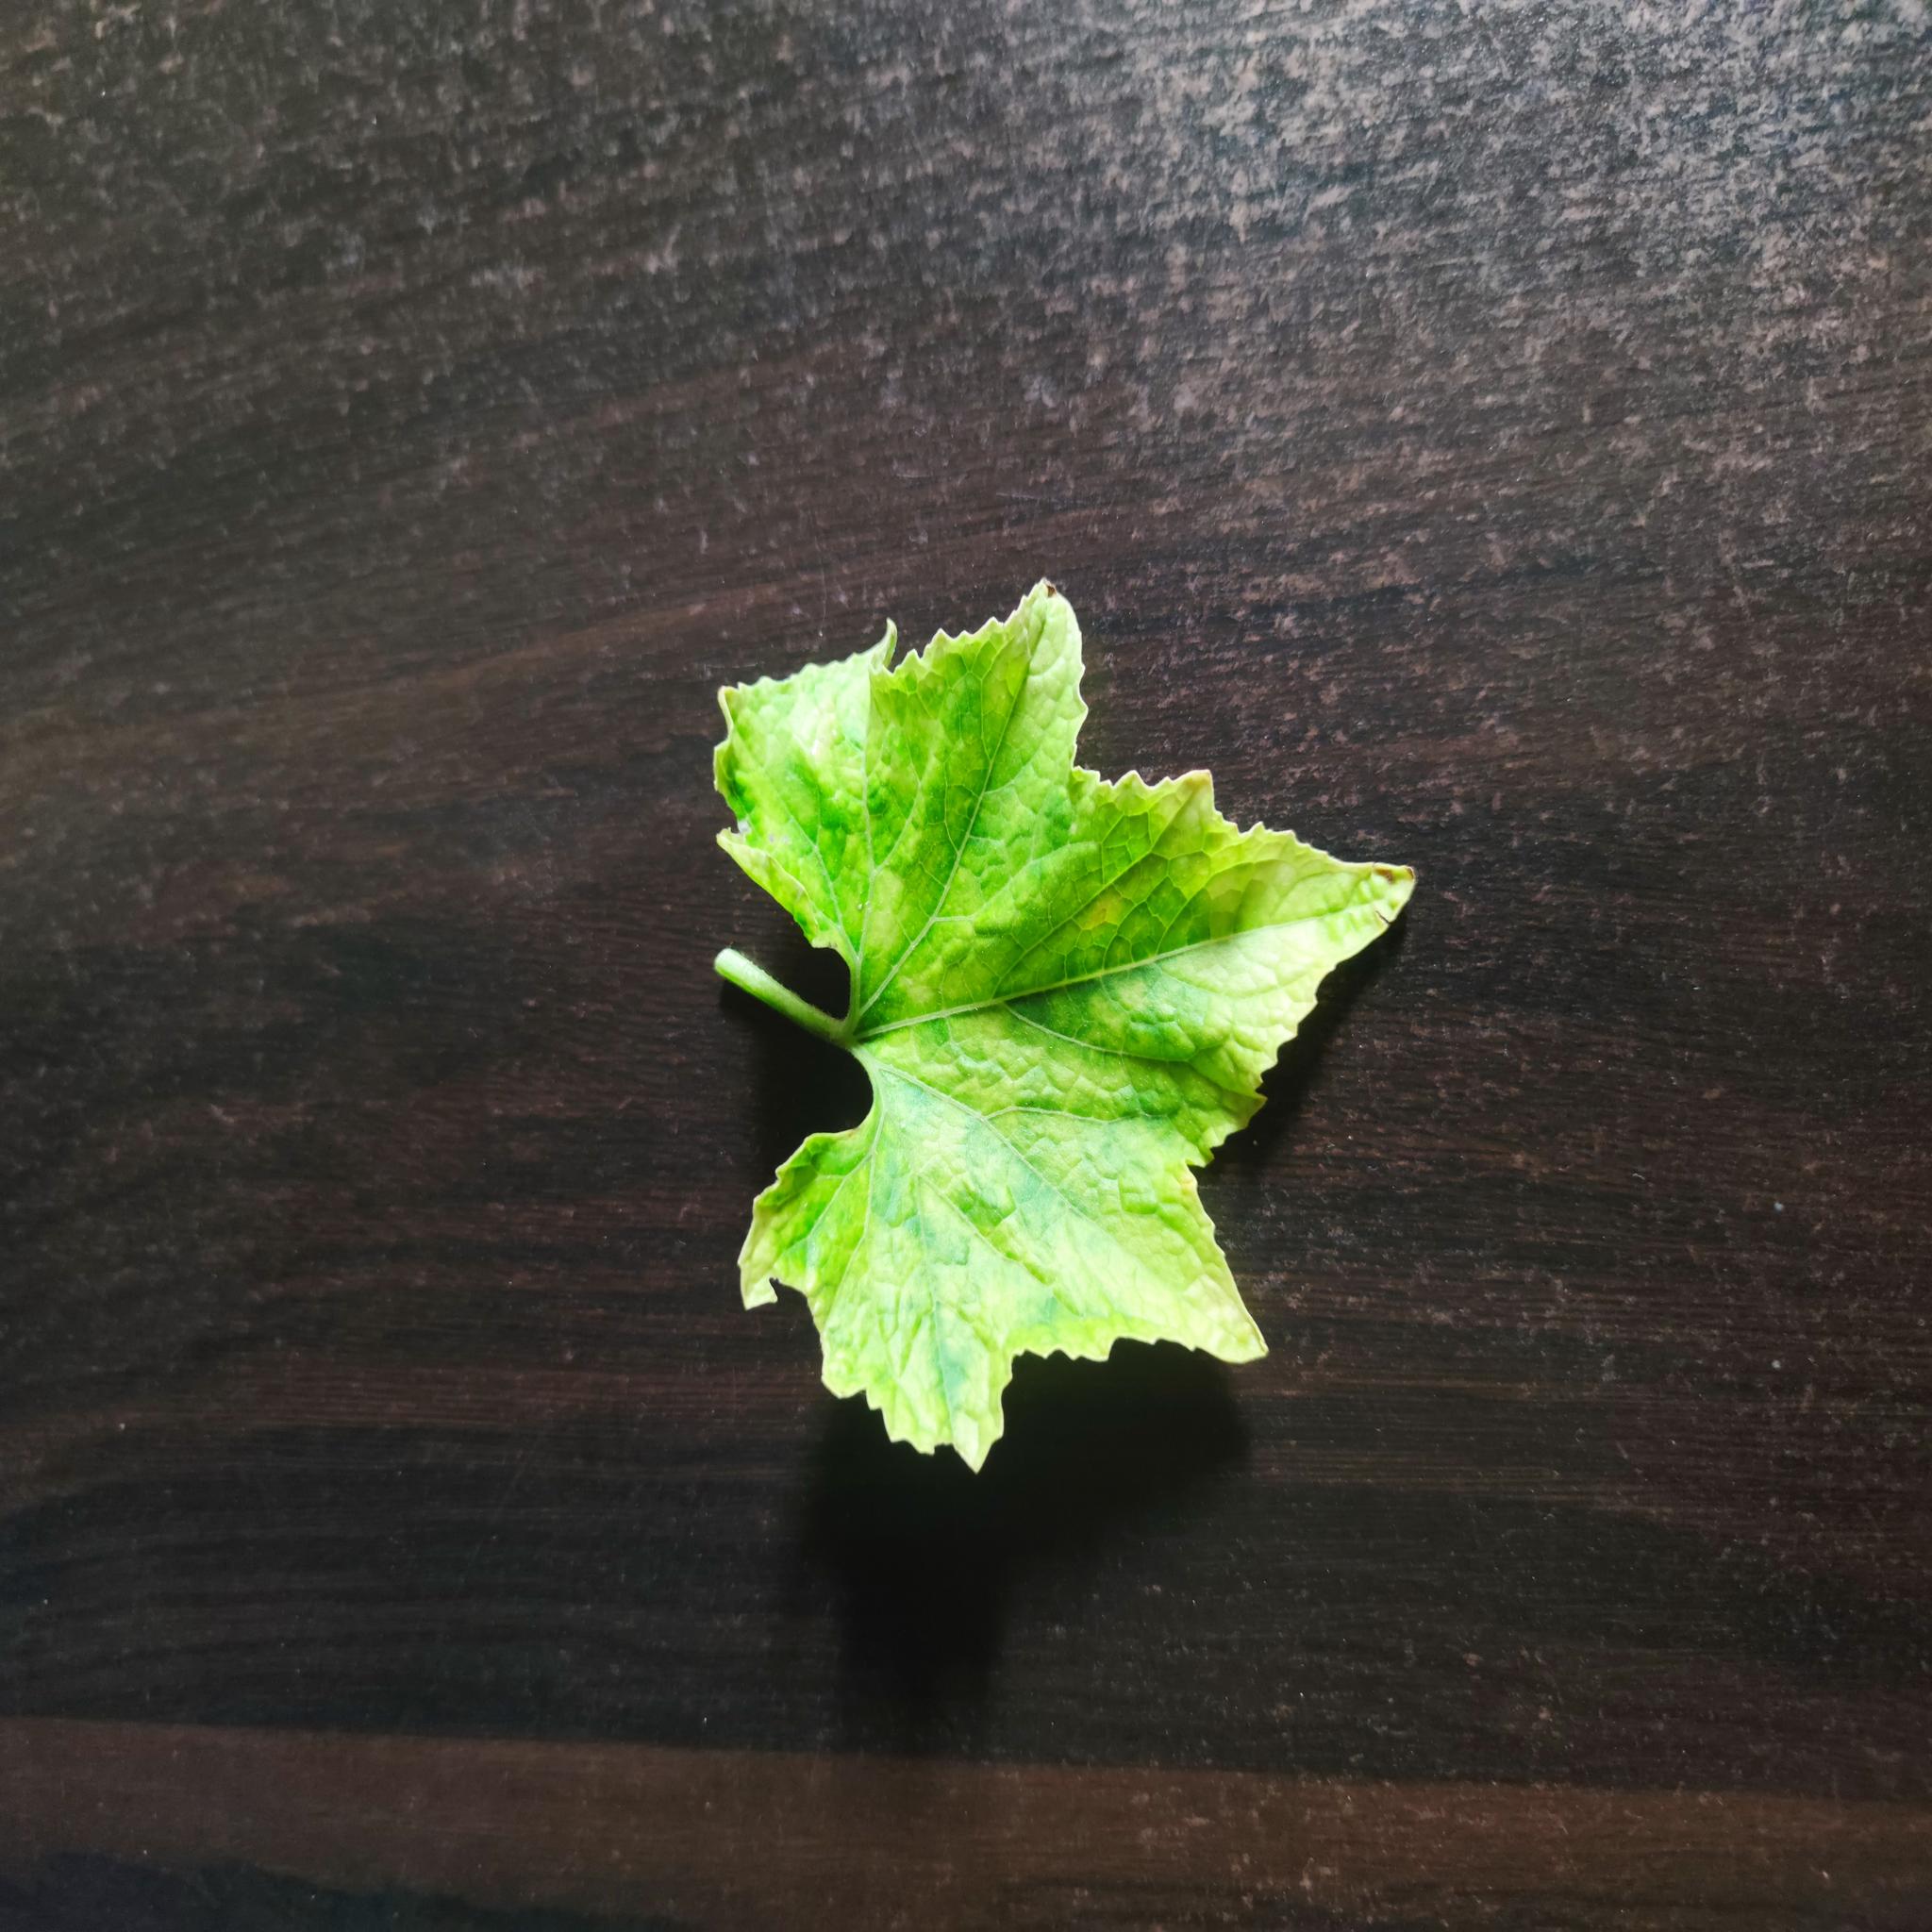
Label: Downy mildew